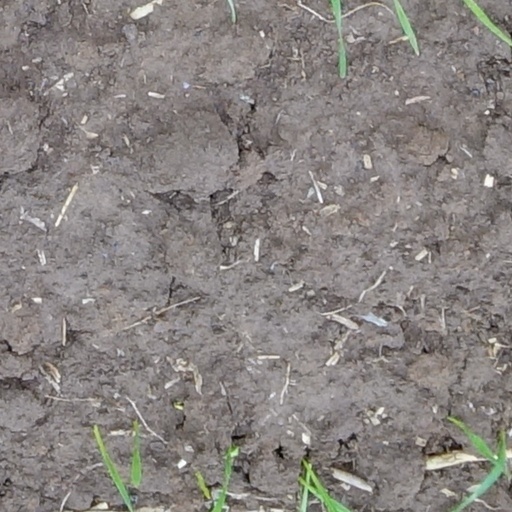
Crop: wheat